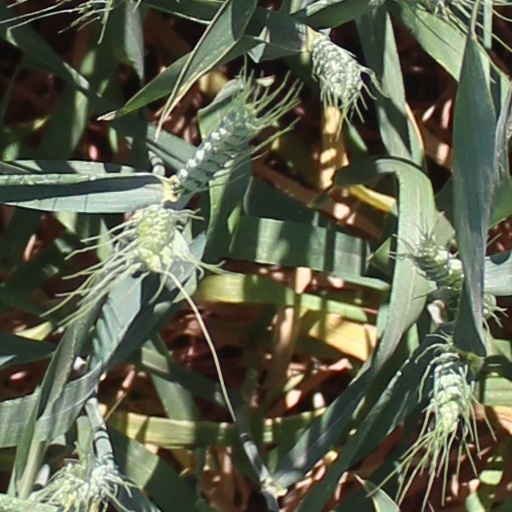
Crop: wheat